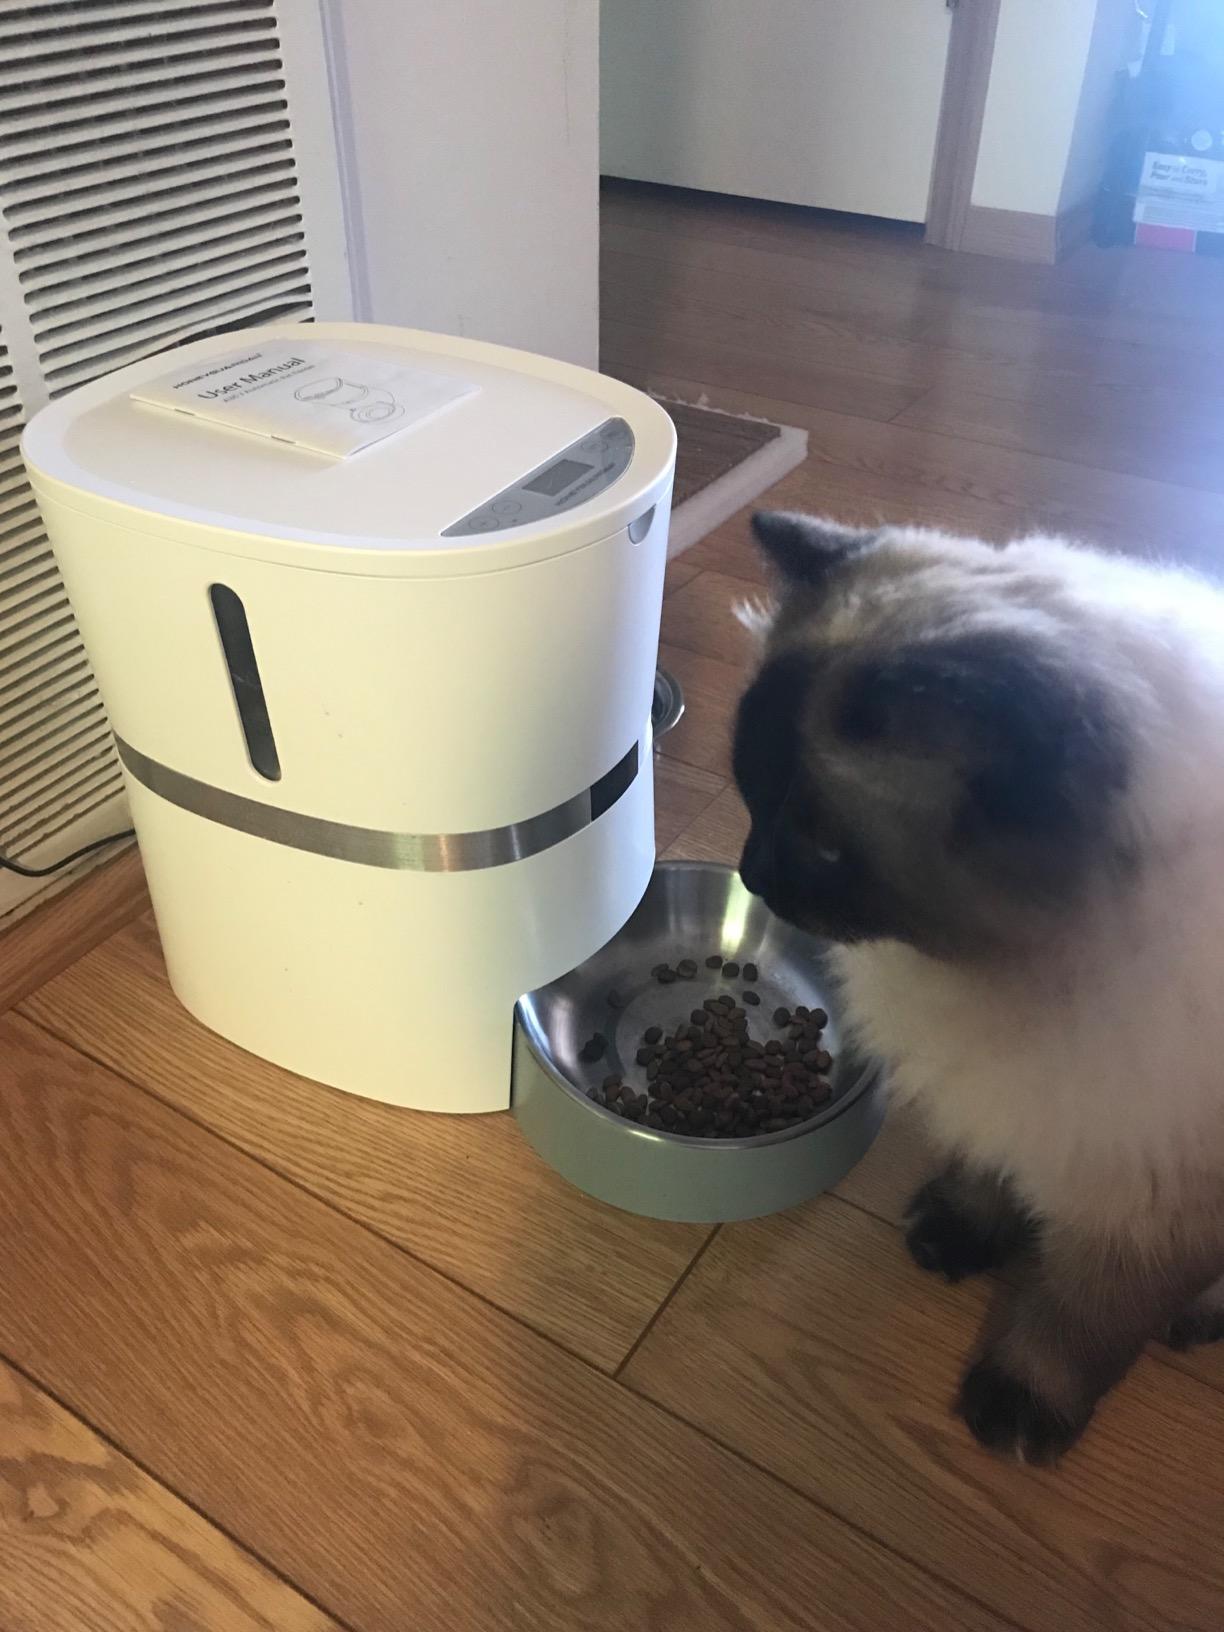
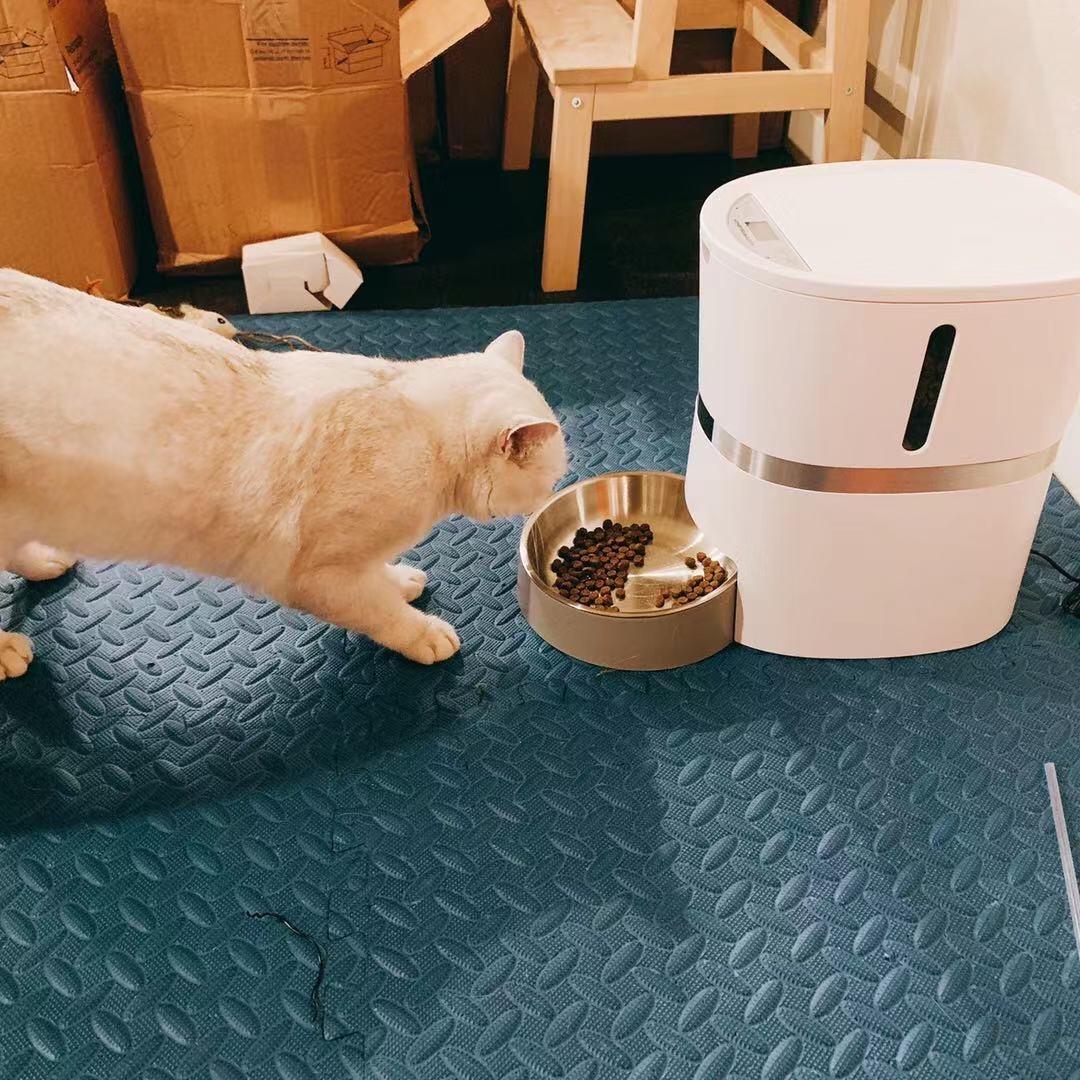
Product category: items_feeder
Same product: yes